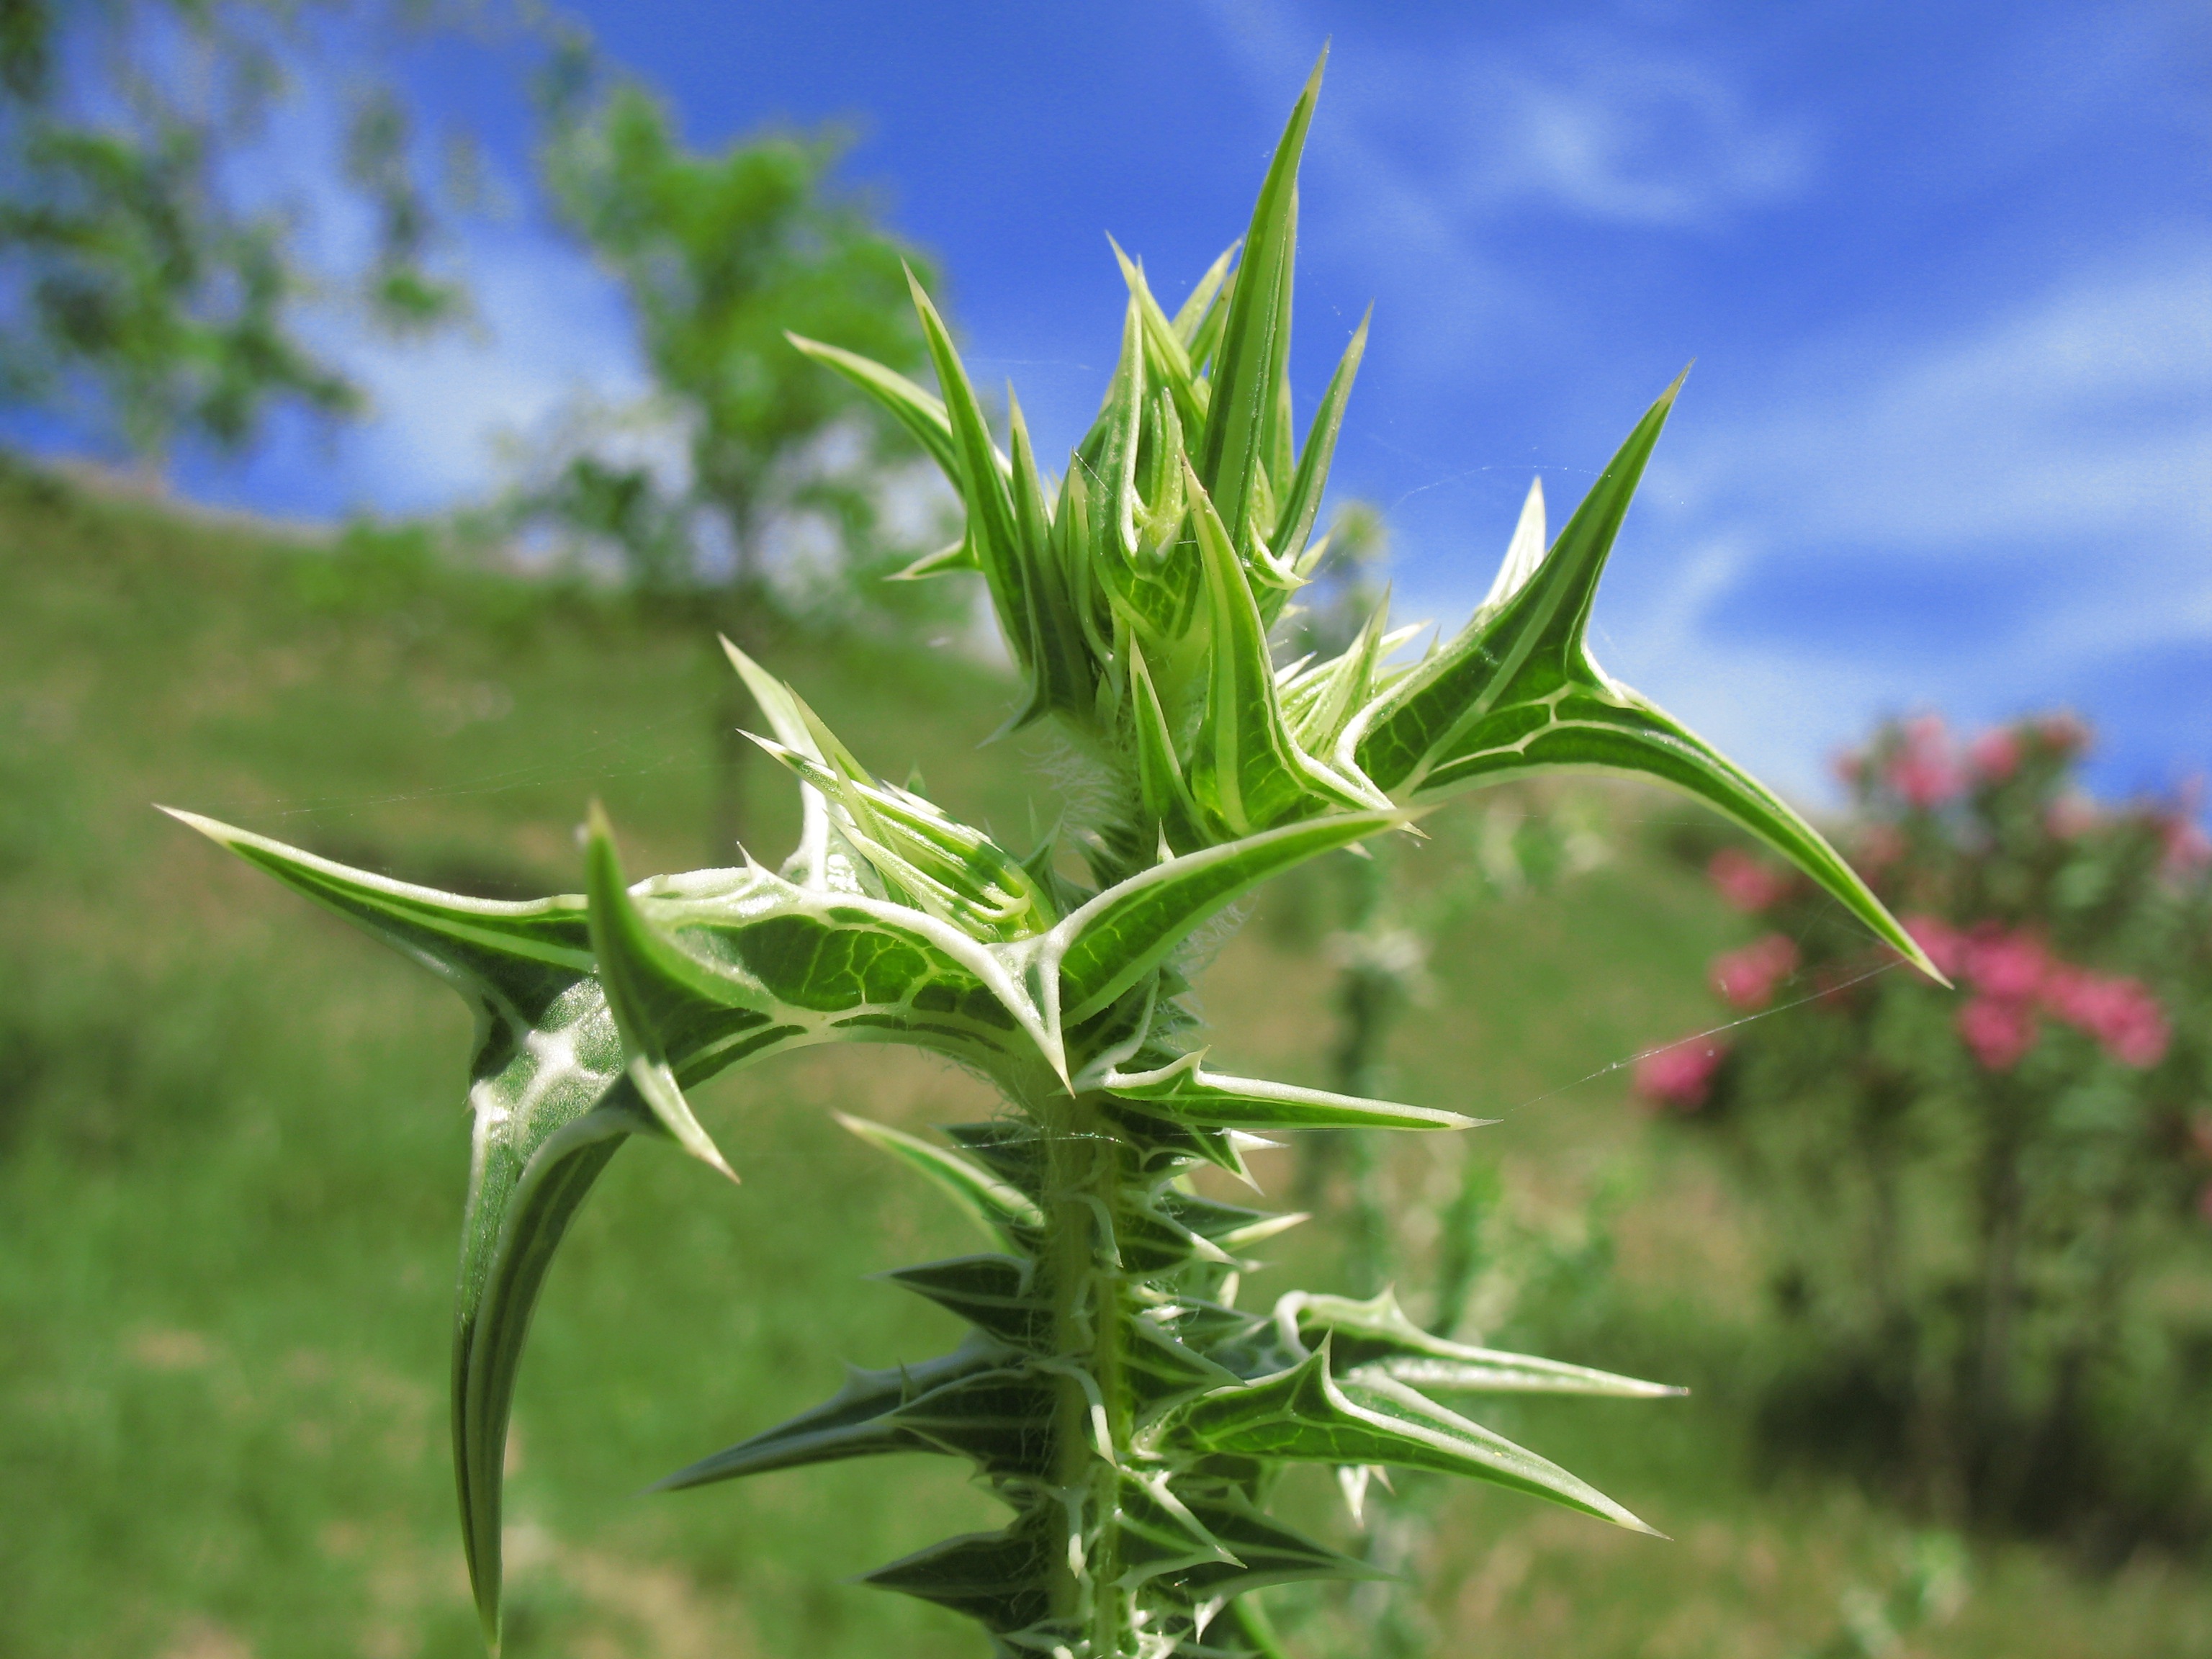
grass, plant, field, meadow, prairie, flower, herb, crop, flora, wildflower, thistle, flowering plant, daisy family, cotton thistle, annual plant, grass family, plant stem, land plant, ansarina